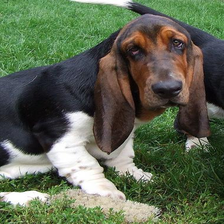
Species: dog
Breed: basset hound